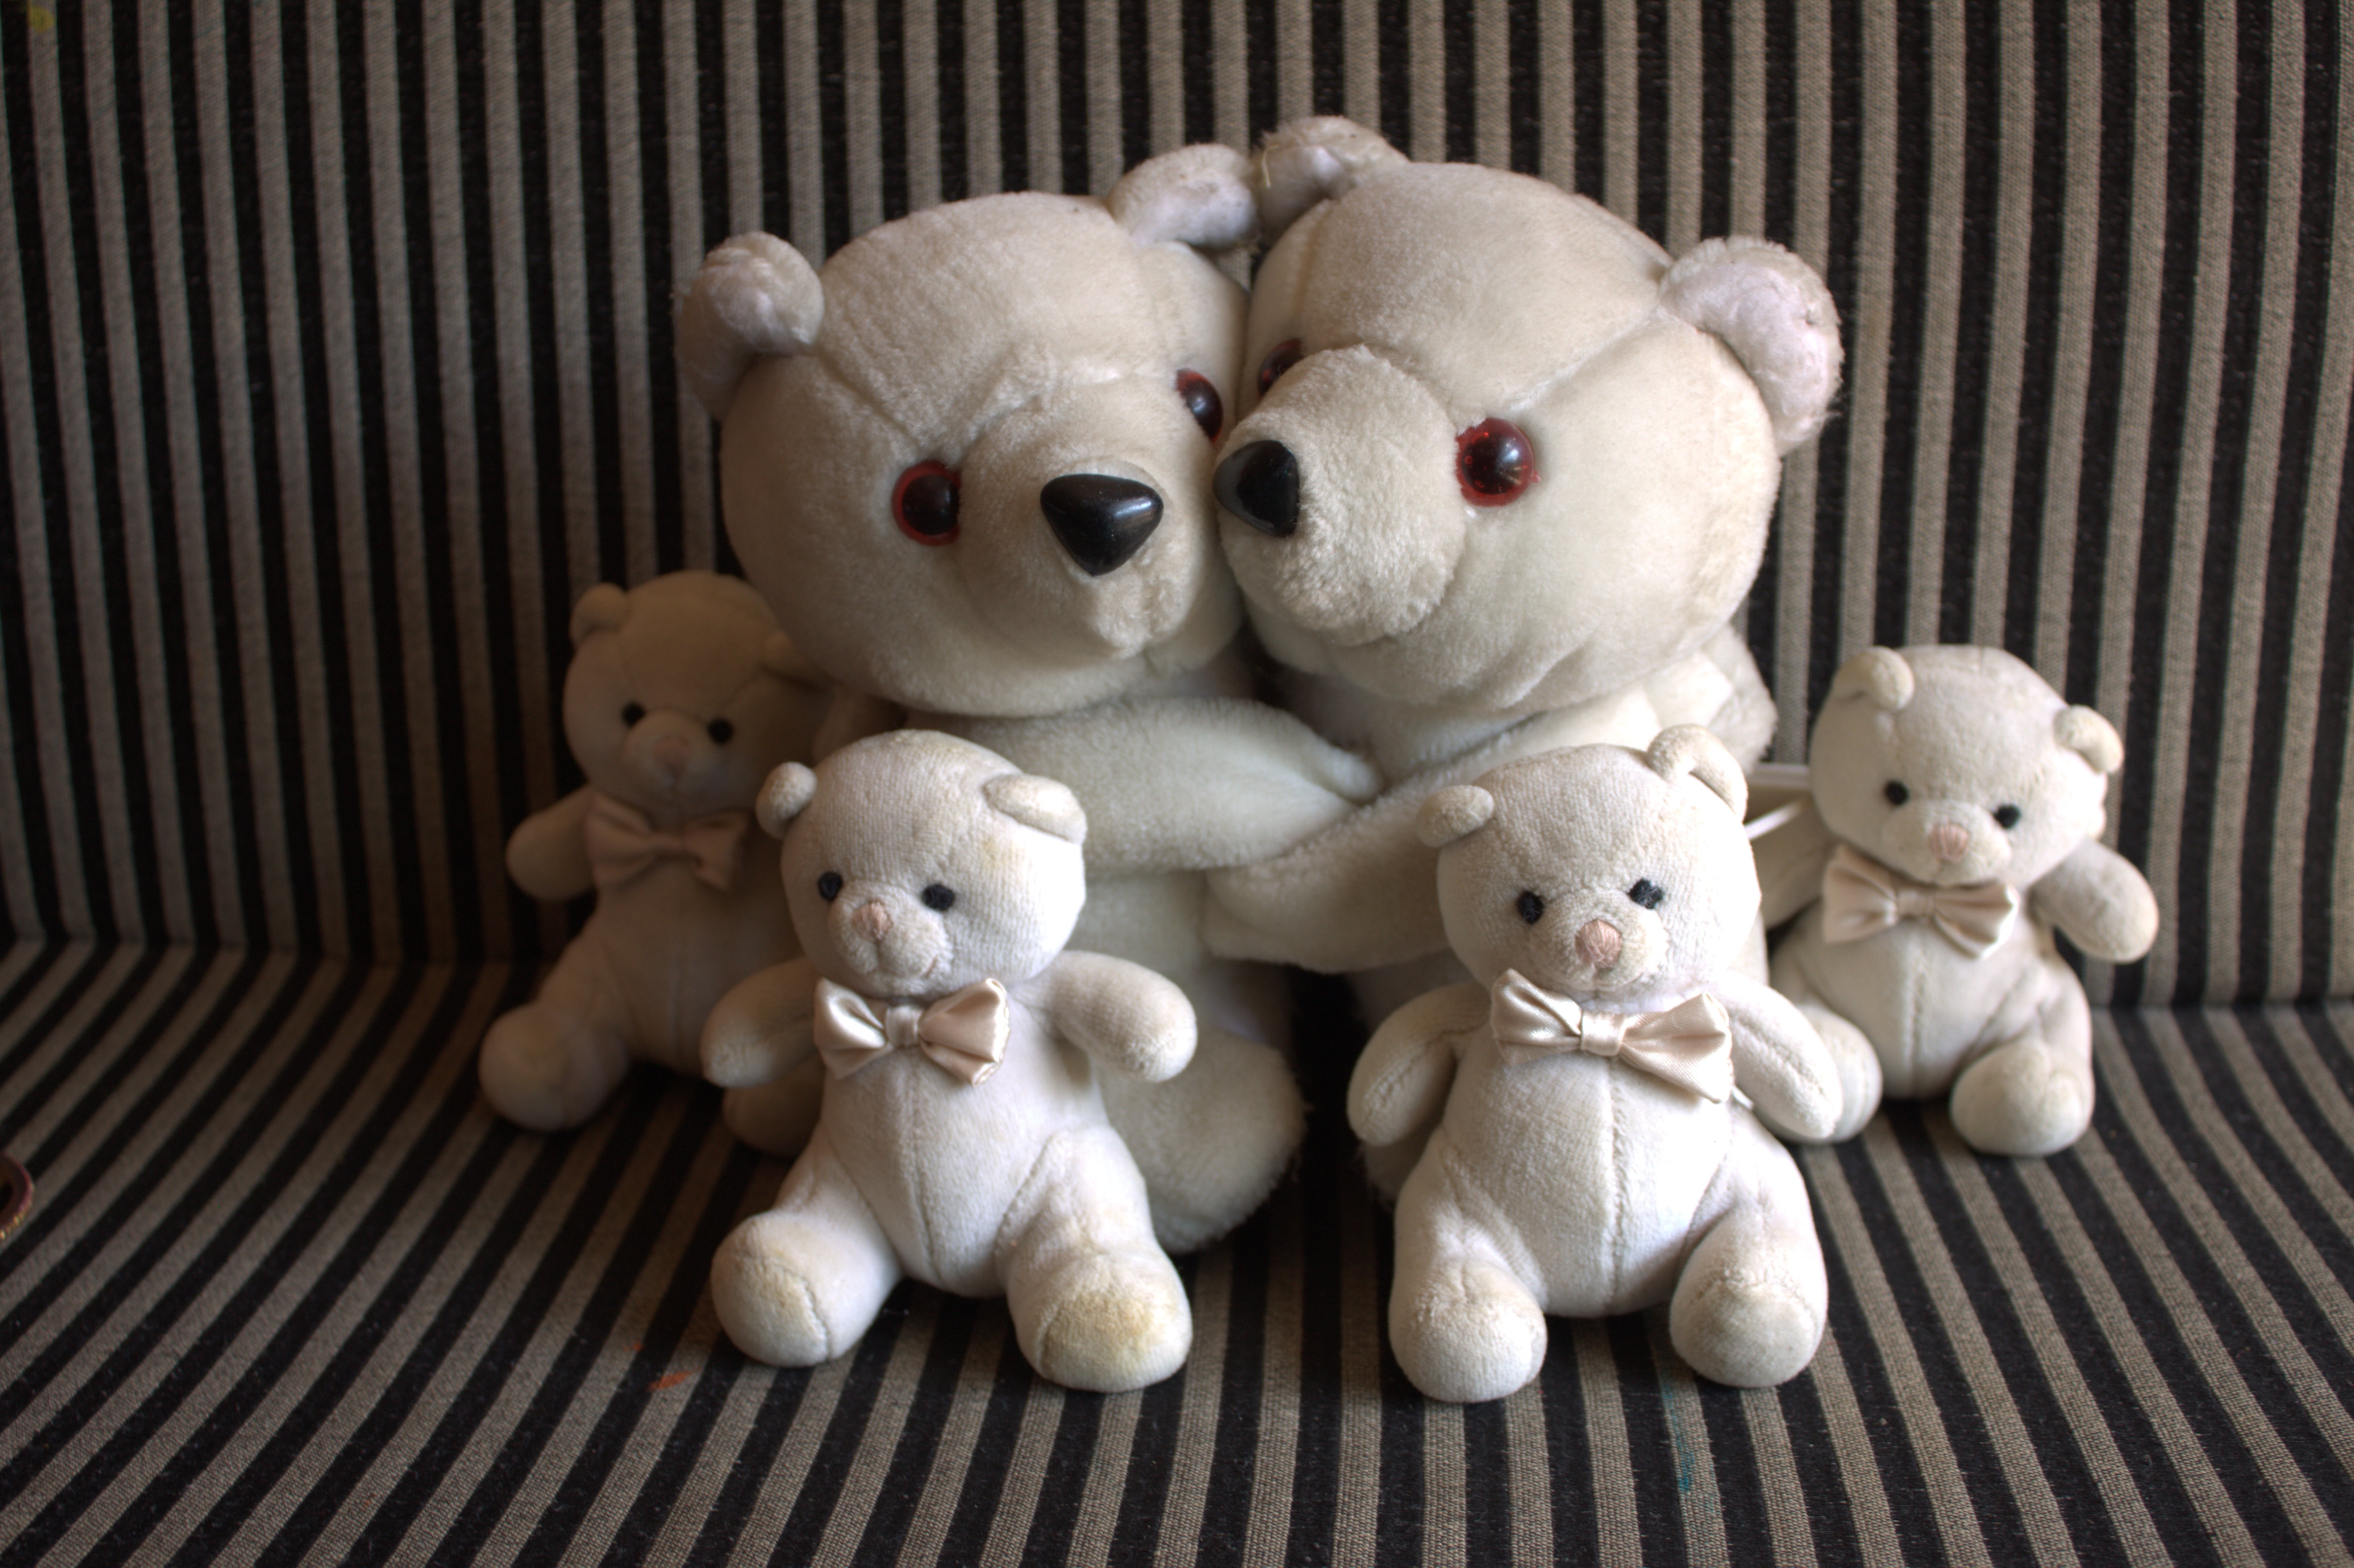
white, bear, together, toy, material, teddy bear, textile, family, happy, bears, plush, teddy, teddy bears, plush toys, stuffed toy